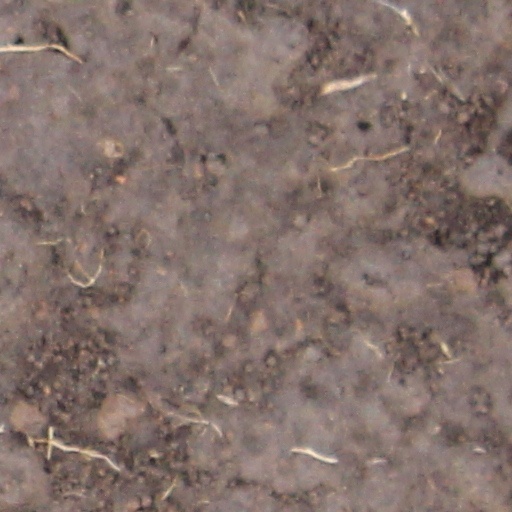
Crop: wheat